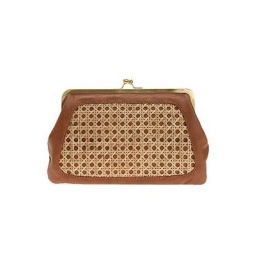
this reminds me of the rocking chair in my little girl room growing up.